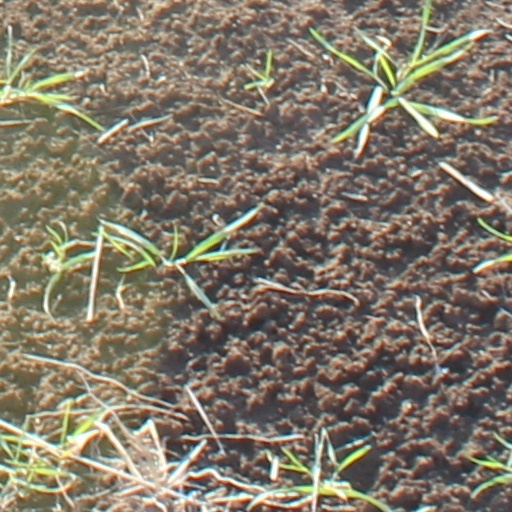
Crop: wheat